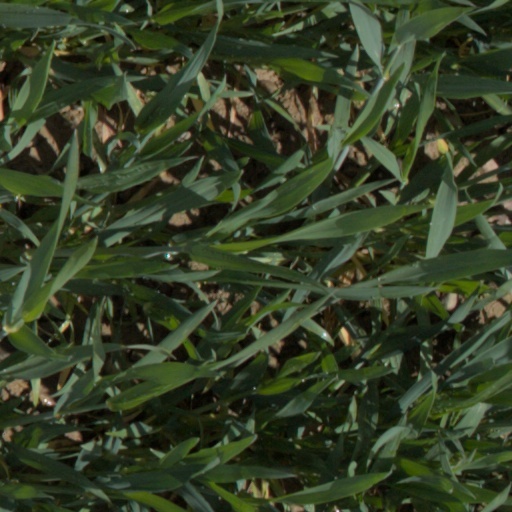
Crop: wheat